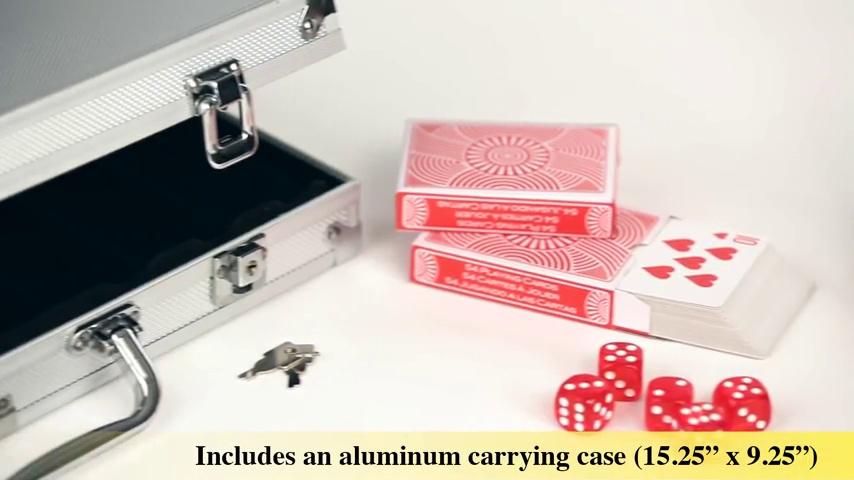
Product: Ideal Win Big! Poker Case - 300 Piece Set
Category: Toys & Games | Games & Accessories | Board Games
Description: Includes a case, 2 decks of cards, 5 dice, 300 Poker Chips and big blind, little blind, and dealer buttons.
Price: $25.99
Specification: ProductDimensions:15.2x2.8x9.2inches|ItemWeight:2.29pounds|ShippingWeight:2.3pounds(Viewshippingratesandpolicies)|DomesticShipping:ItemcanbeshippedwithinU.S.|InternationalShipping:ThisitemcanbeshippedtoselectcountriesoutsideoftheU.S.LearnMore|ASIN:B01C6FJ5KW|Itemmodelnumber:320010-3|Manufacturerrecommendedage:8-15years